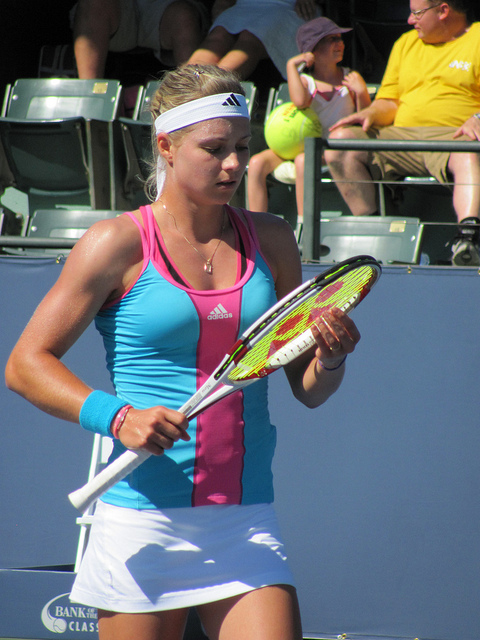
vận động viên tennis nữ đang cầm vợt hai tay đứng trên sân